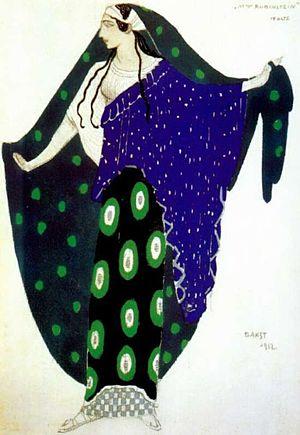
Ida Lvovna Rubinstein, née à Kharkov dans l'Empire russe le 5 octobre 1885 et morte à Vence, dans les Alpes-Maritimes en France, le 20 septembre 1960, est une danseuse et mécène russe, icône de la Belle Époque.
Les Ballets russes sont une célèbre compagnie d'opéra et de ballet créée en 1907 par Serge de Diaghilev, avec les meilleurs éléments du théâtre Mariinsky de Saint-Pétersbourg. Dès 1909, la compagnie entame une tournée internationale et, en 1911, Diaghilev coupe les ponts avec le Ballet impérial. La compagnie devient une troupe privée, indépendante, qui se fixe à Monte-Carlo, Paris et Londres, sans s'attacher à aucun théâtre en particulier.
Lev Samoïlovitch Rosenberg, dit Léon Bakst, né le 10 mai 1866 à Hrodna et mort le 27 décembre 1924 à Rueil, est un peintre, décorateur et costumier russe. Bakst est un pseudonyme tiré du nom de famille de sa grand-mère, Bakster ou Baxter.